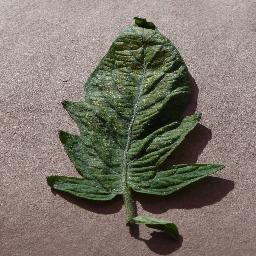
Label: Tomato___Spider_mites Two-spotted_spider_mite